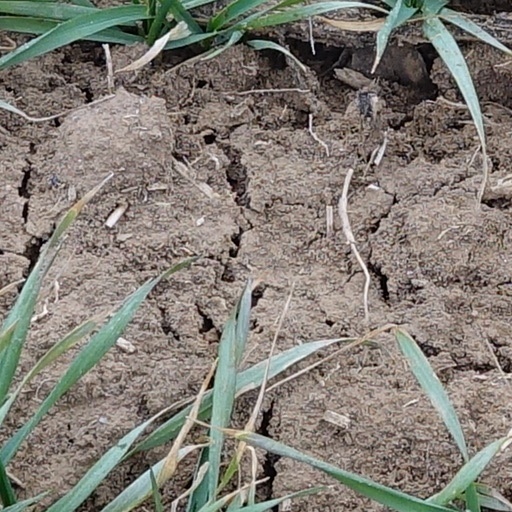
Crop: wheat